The God Machine (band)

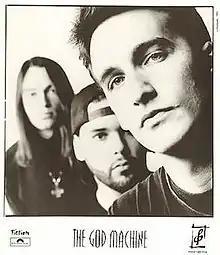
The God Machine, 1992

The God Machine was an alternative rock band, active in the first half of the 1990s. Its members were all from San Diego, California, but they all lived and performed mainly in the United Kingdom and across Europe.